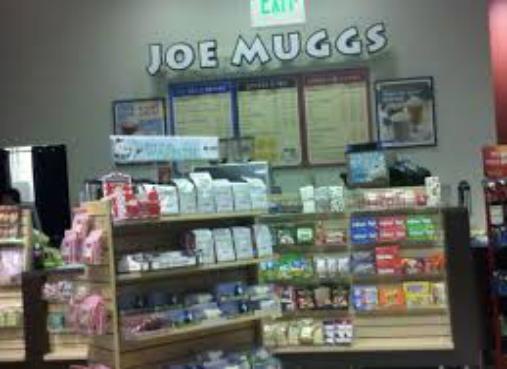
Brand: joe muggs
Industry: Food